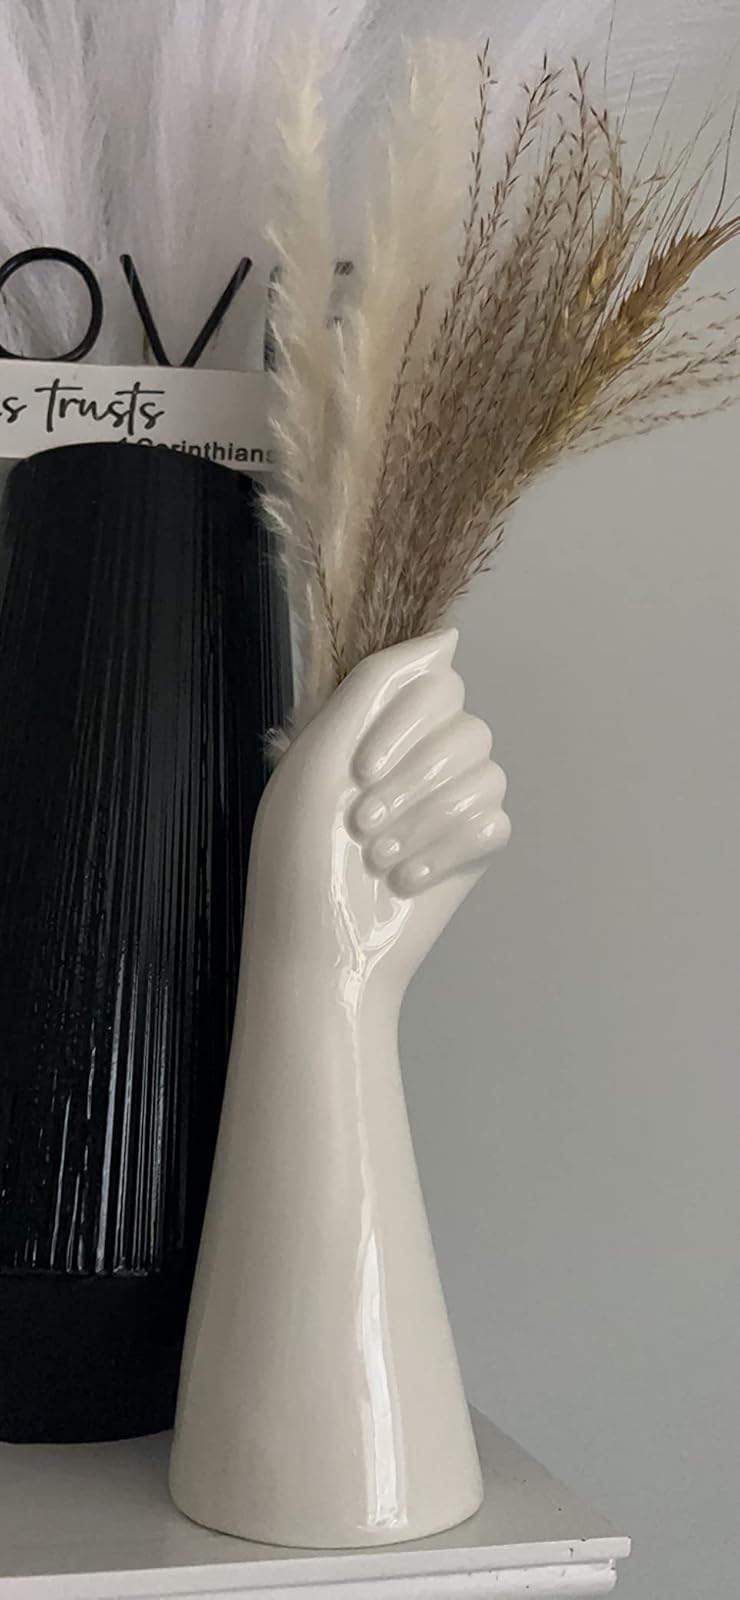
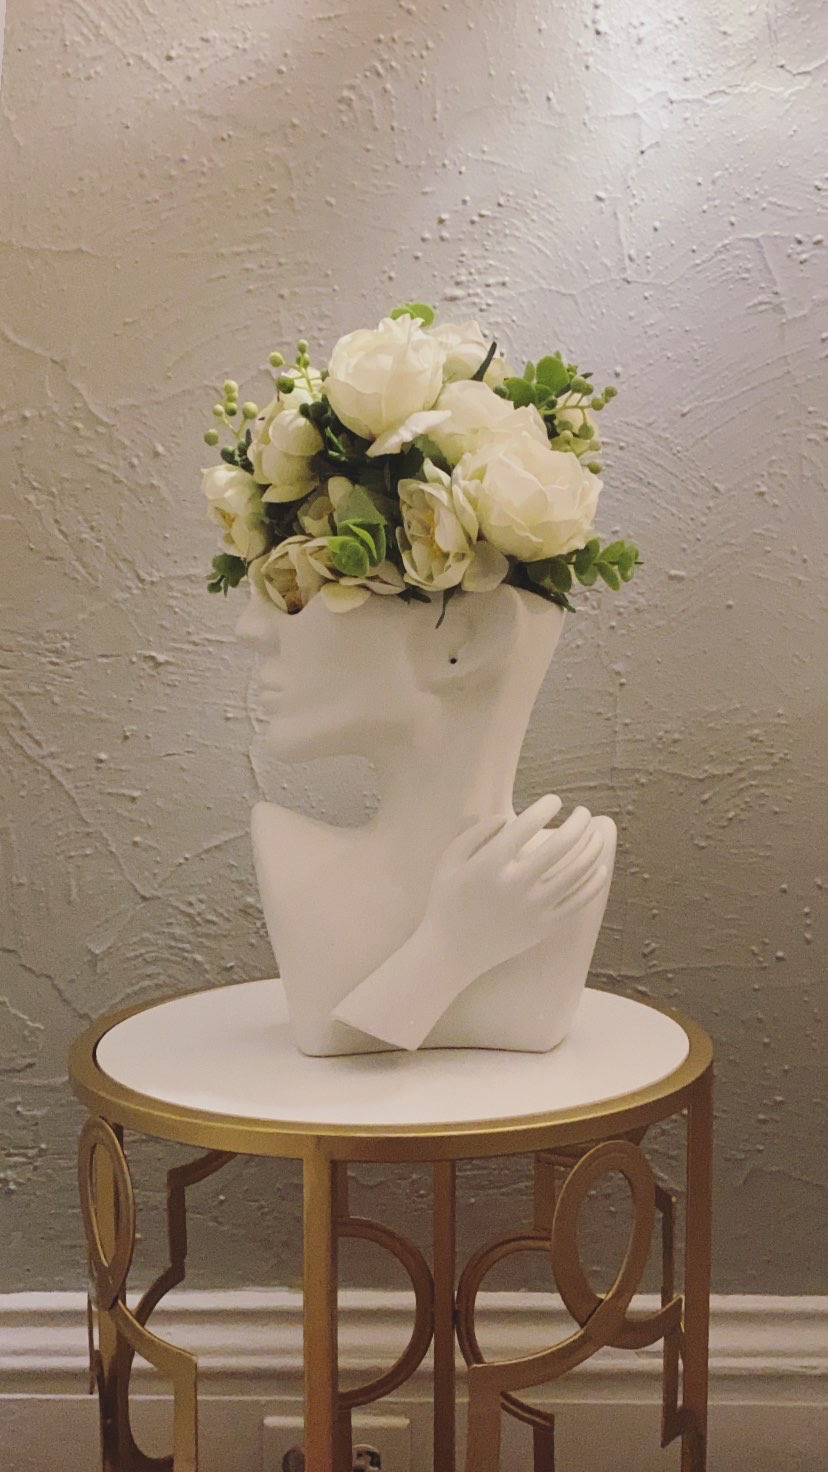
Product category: vase
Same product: no